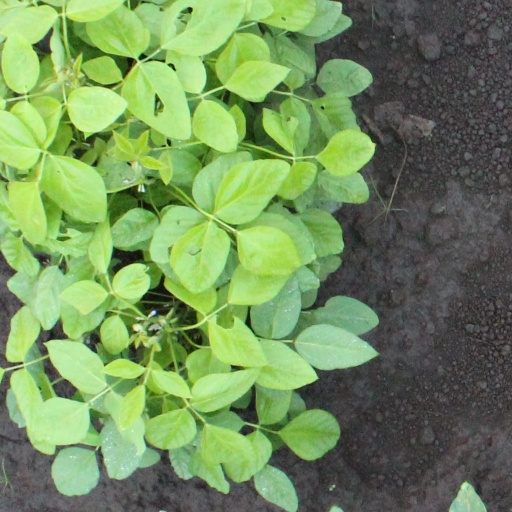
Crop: soybean